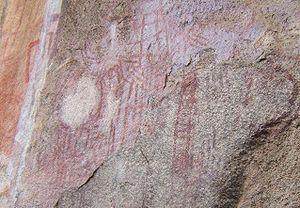
Cet article recense les sites inscrits au patrimoine mondial au Malawi
Le site archéologique d'Art rupestre de Chongoni est situé dans la réserve de Chongoni du Malawi. Il a été inscrit en 2006 sur la liste du patrimoine mondial.
Cet article recense les sites inscrits sur la liste du patrimoine mondial par l'UNESCO situés en Afrique.